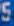
Number: 5